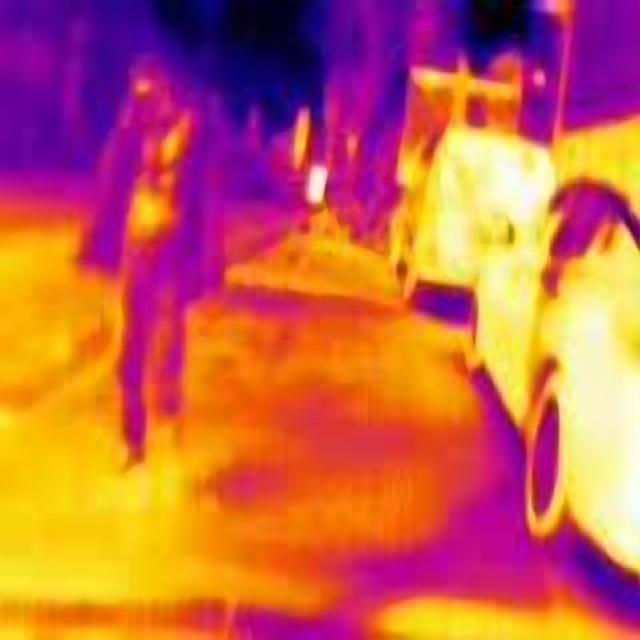
Detected objects:
label: person
label: person